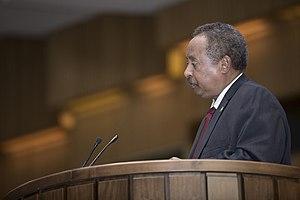
fr:Abdallah Hamdok au World Hydropower Congress 2017 organisé par l'International Hydropower Association en mai 2017